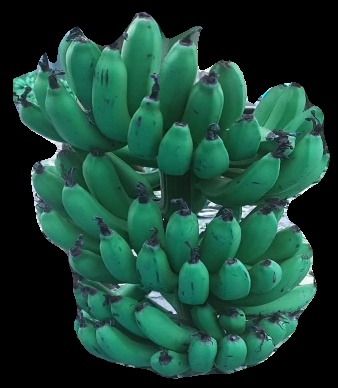
Variety: pachbale
Grade: grade3